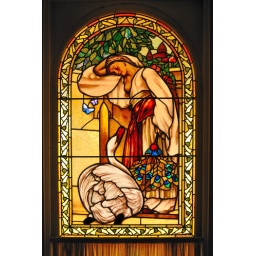
The classic beauty of stained glass graces a window in Craigdarroch Castle.